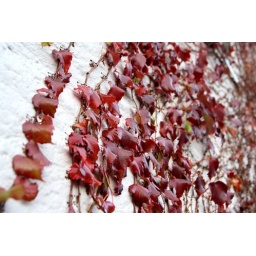
Lee Verdecchia - Oxford, UK - gorgeous red ivy on the side of building in Oxford.